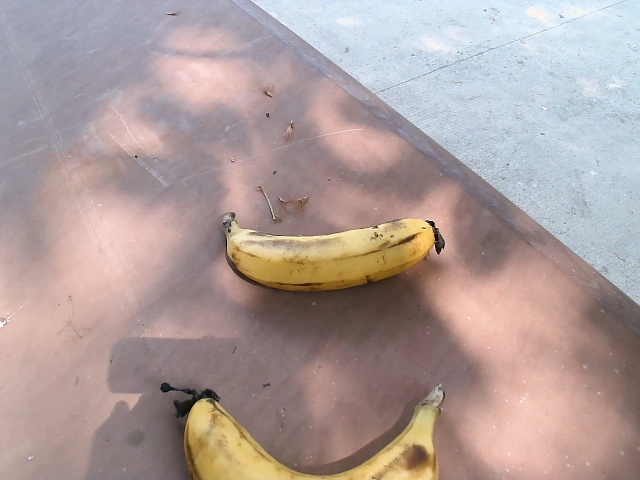
Label: Ripe_Banana